Shudehill Interchange

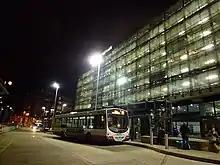
Bus station

Bus services are operated under the Bee Network by Stagecoach Manchester and Go North West.